Ducherow station

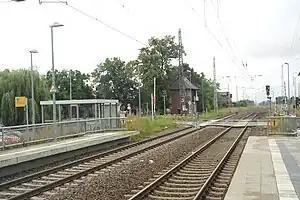
2013

Ducherow is a railway station in the town of Ducherow, Mecklenburg-Vorpommern, Germany. The station lies on the Angermünde–Stralsund railway and the train services are operated by Deutsche Bahn. The station received new platforms in 2005.